Liver

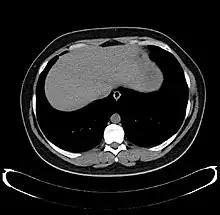
CT scan showing an adult liver in the axial plane

Organogenesis, the development of the organs, takes place from the third to the eighth week during embryonic development. The origins of the liver lie in both the ventral portion of the foregut endoderm (endoderm being one of the three embryonic germ layers) and the constituents of the adjacent septum transversum mesenchyme. In the human embryo, the hepatic diverticulum is the tube of endoderm that extends out from the foregut into the surrounding mesenchyme. The mesenchyme of septum transversum induces this endoderm to proliferate, to branch, and to form the glandular epithelium of the liver. A portion of the hepatic diverticulum (that region closest to the digestive tube) continues to function as the drainage duct of the liver, and a branch from this duct produces the gallbladder. Besides signals from the septum transversum mesenchyme, fibroblast growth factor from the developing heart also contributes to hepatic competence, along with retinoic acid emanating from the lateral plate mesoderm. The hepatic endodermal cells undergo a morphological transition from columnar to pseudostratified resulting in thickening into the early liver bud. Their expansion forms a population of the bipotential hepatoblasts. Hepatic stellate cells are derived from mesenchyme.